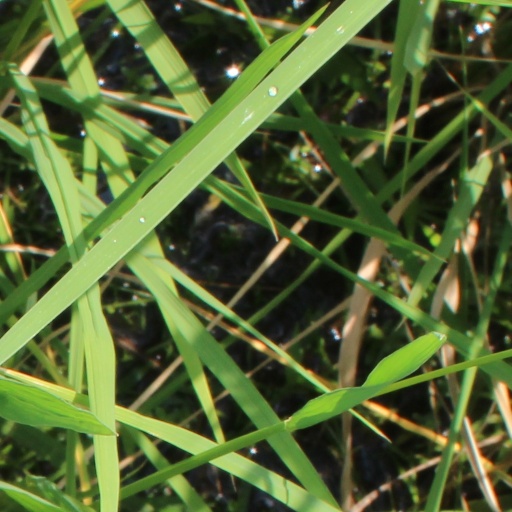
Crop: rice